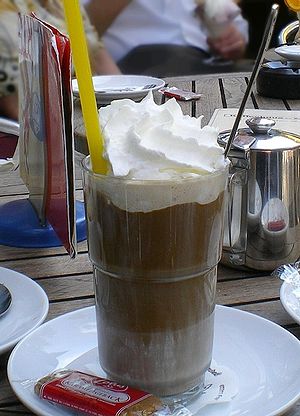
Kaffe / Kaffebrygning
Iskaffe med flødeskum
Kaffe er en betegnelse for både den drik, der laves ved at blande tørrede, ristede og malede kaffebønner med varmt vand, og kaffetræet, som disse bær gror på. Kaffedrikken laves ved at udtrække det afhængighedsskabende og fysisk og psykisk virksomme stof koffein og en lang række af andre vandopløselige stoffer og æteriske olier fra kaffebønnerne i varmt vand.